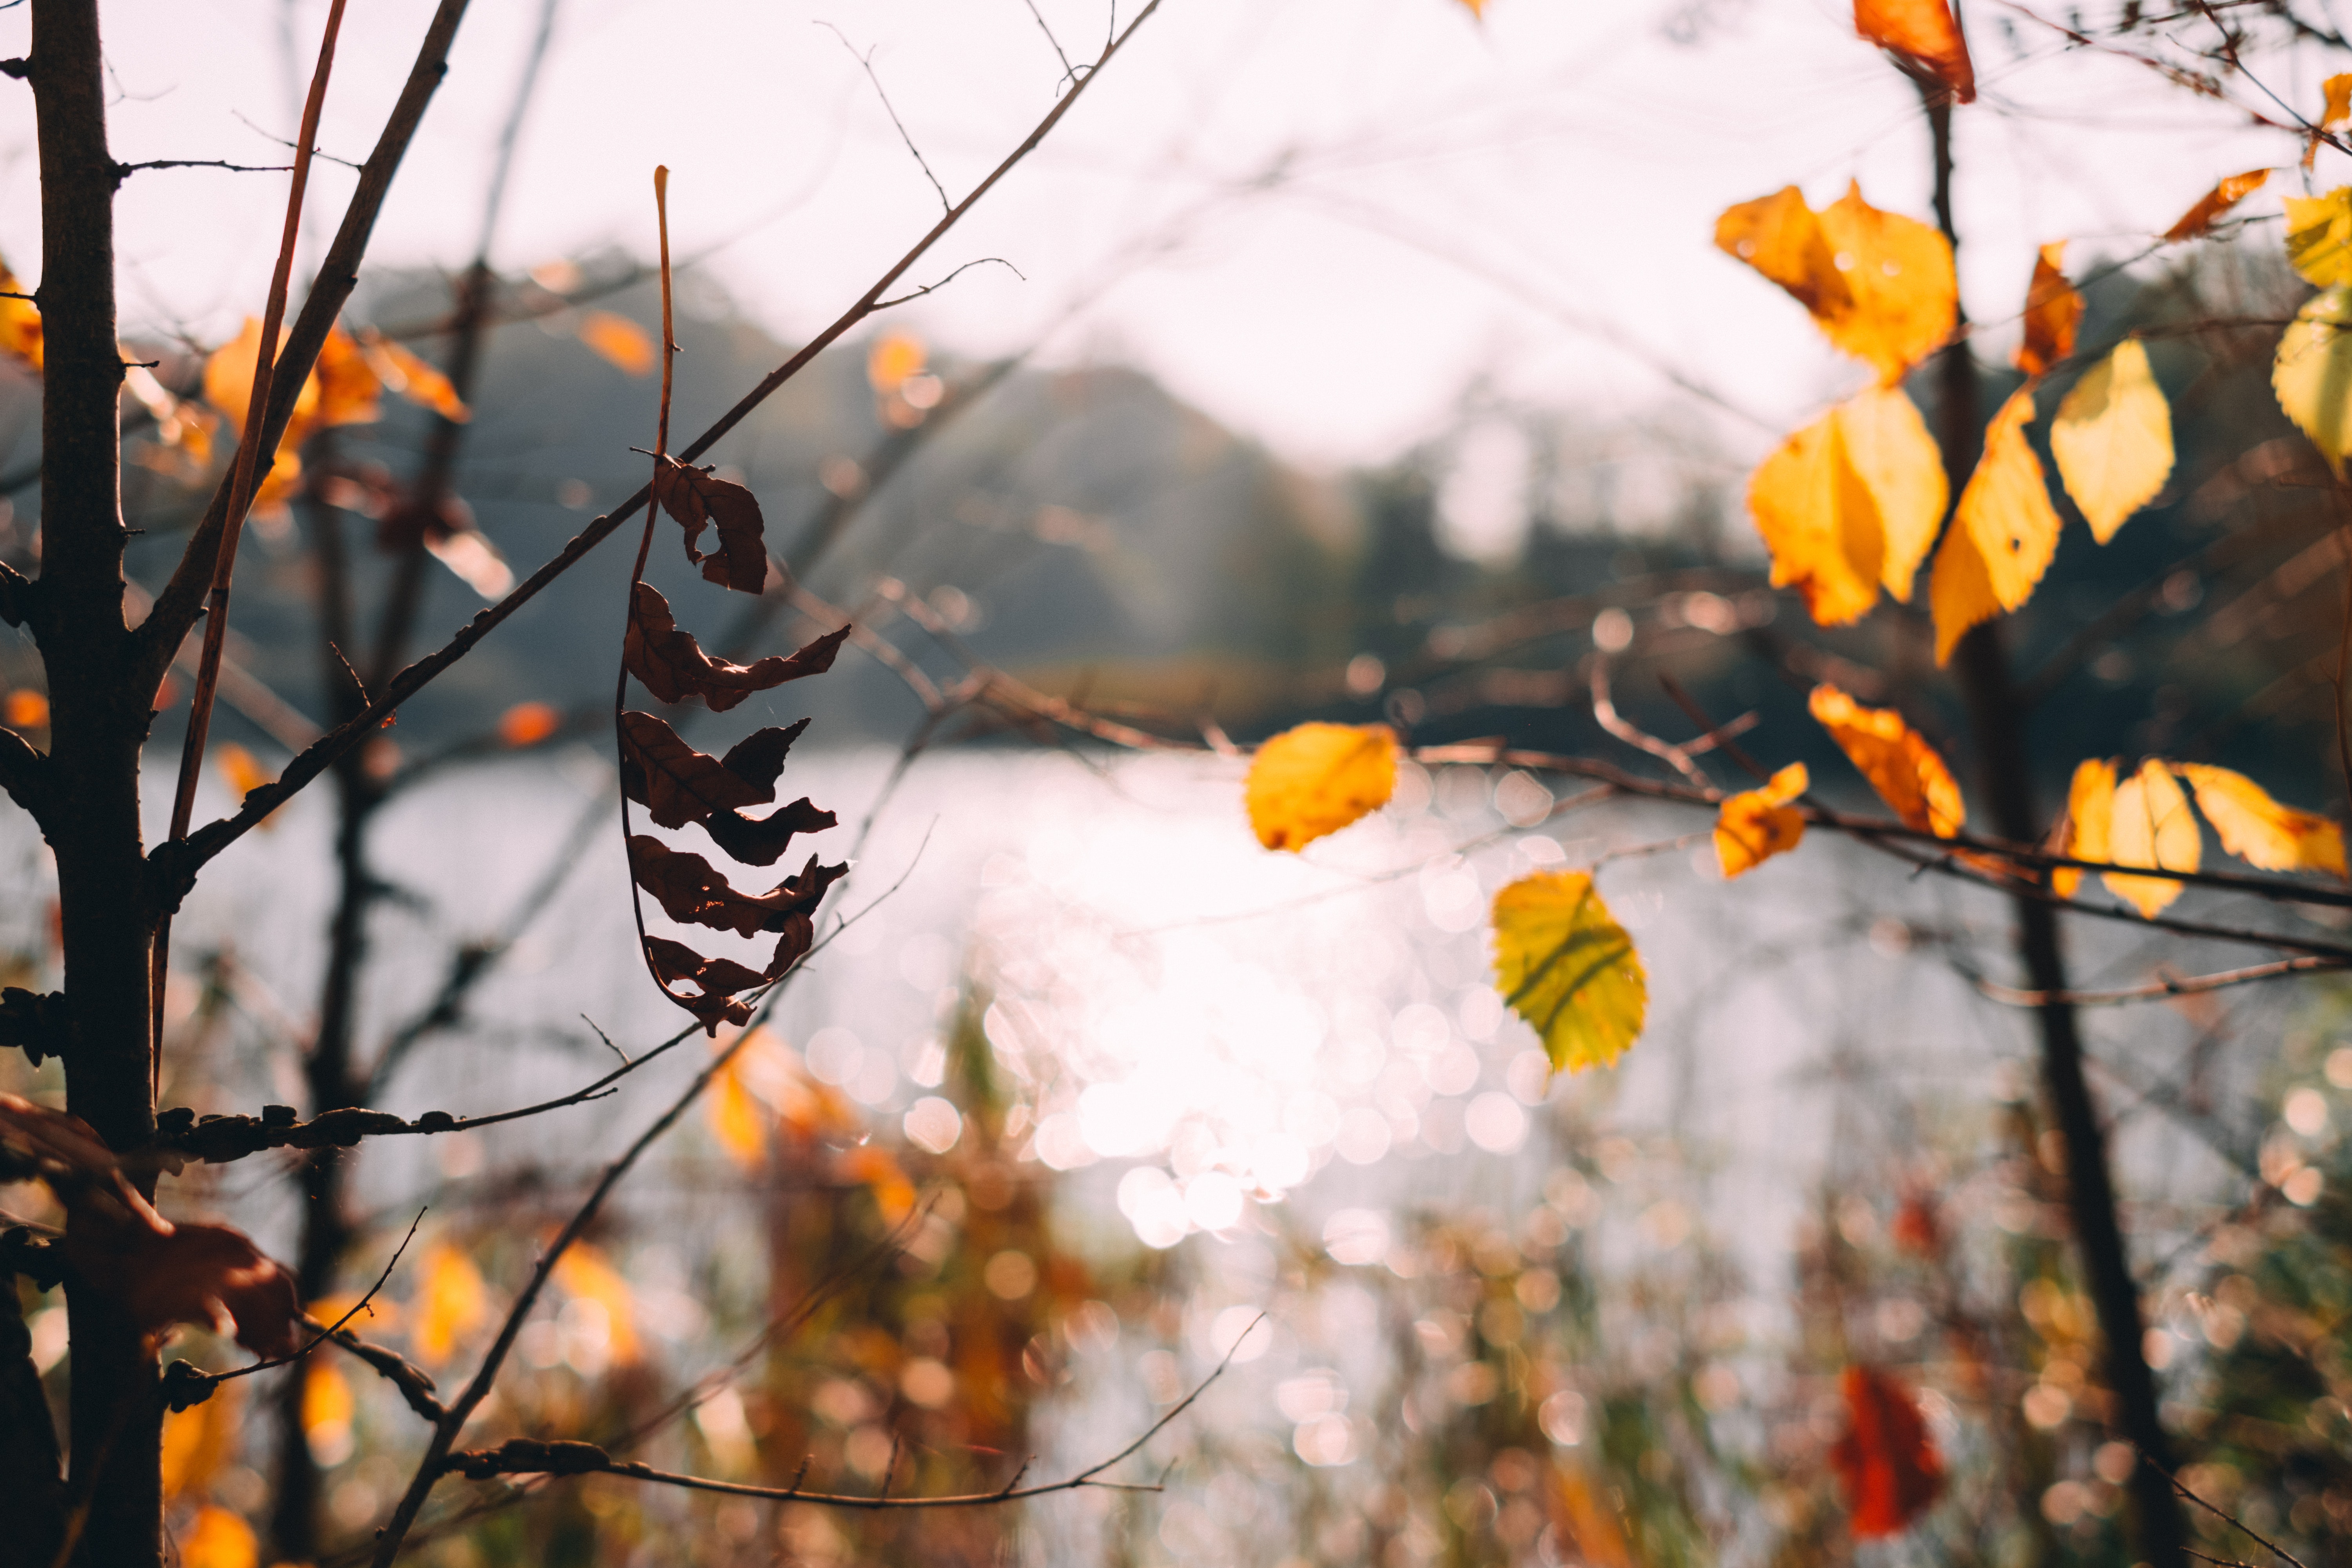
leaf, branch, autumn, yellow, tree, deciduous, spring, flora, sunlight, morning, twig, winter, plant, water, sky